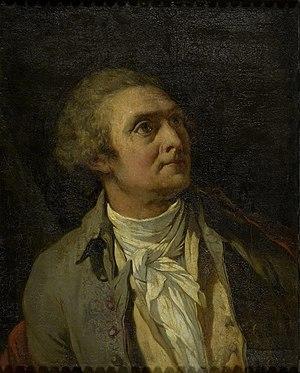
Horace Bénédict de Saussure est un physicien, géologue et naturaliste genevois, né le 17 février 1740 à Conches, dans la commune de Chêne-Bougeries, près de Genève, où il est mort le 22 janvier 1799. Il est aussi considéré comme l'un des fondateurs de l’alpinisme. Ses recherches eurent notamment pour cadre les Alpes, et plus particulièrement le massif du Mont-Blanc.